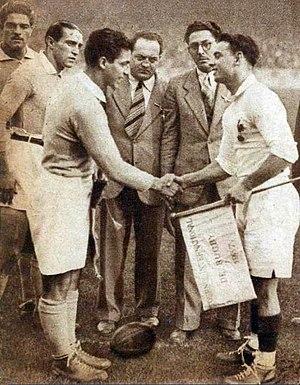
Joseph Desclaux, capitaine de l'équipe de France en 1937, serre la main de celui d'Italie
Joseph Desclaux est un joueur français de rugby à XV et de rugby à XIII, né le 1ᵉʳ février 1912 à Collioure, décédé le 26 mars 1988 dans la même ville.